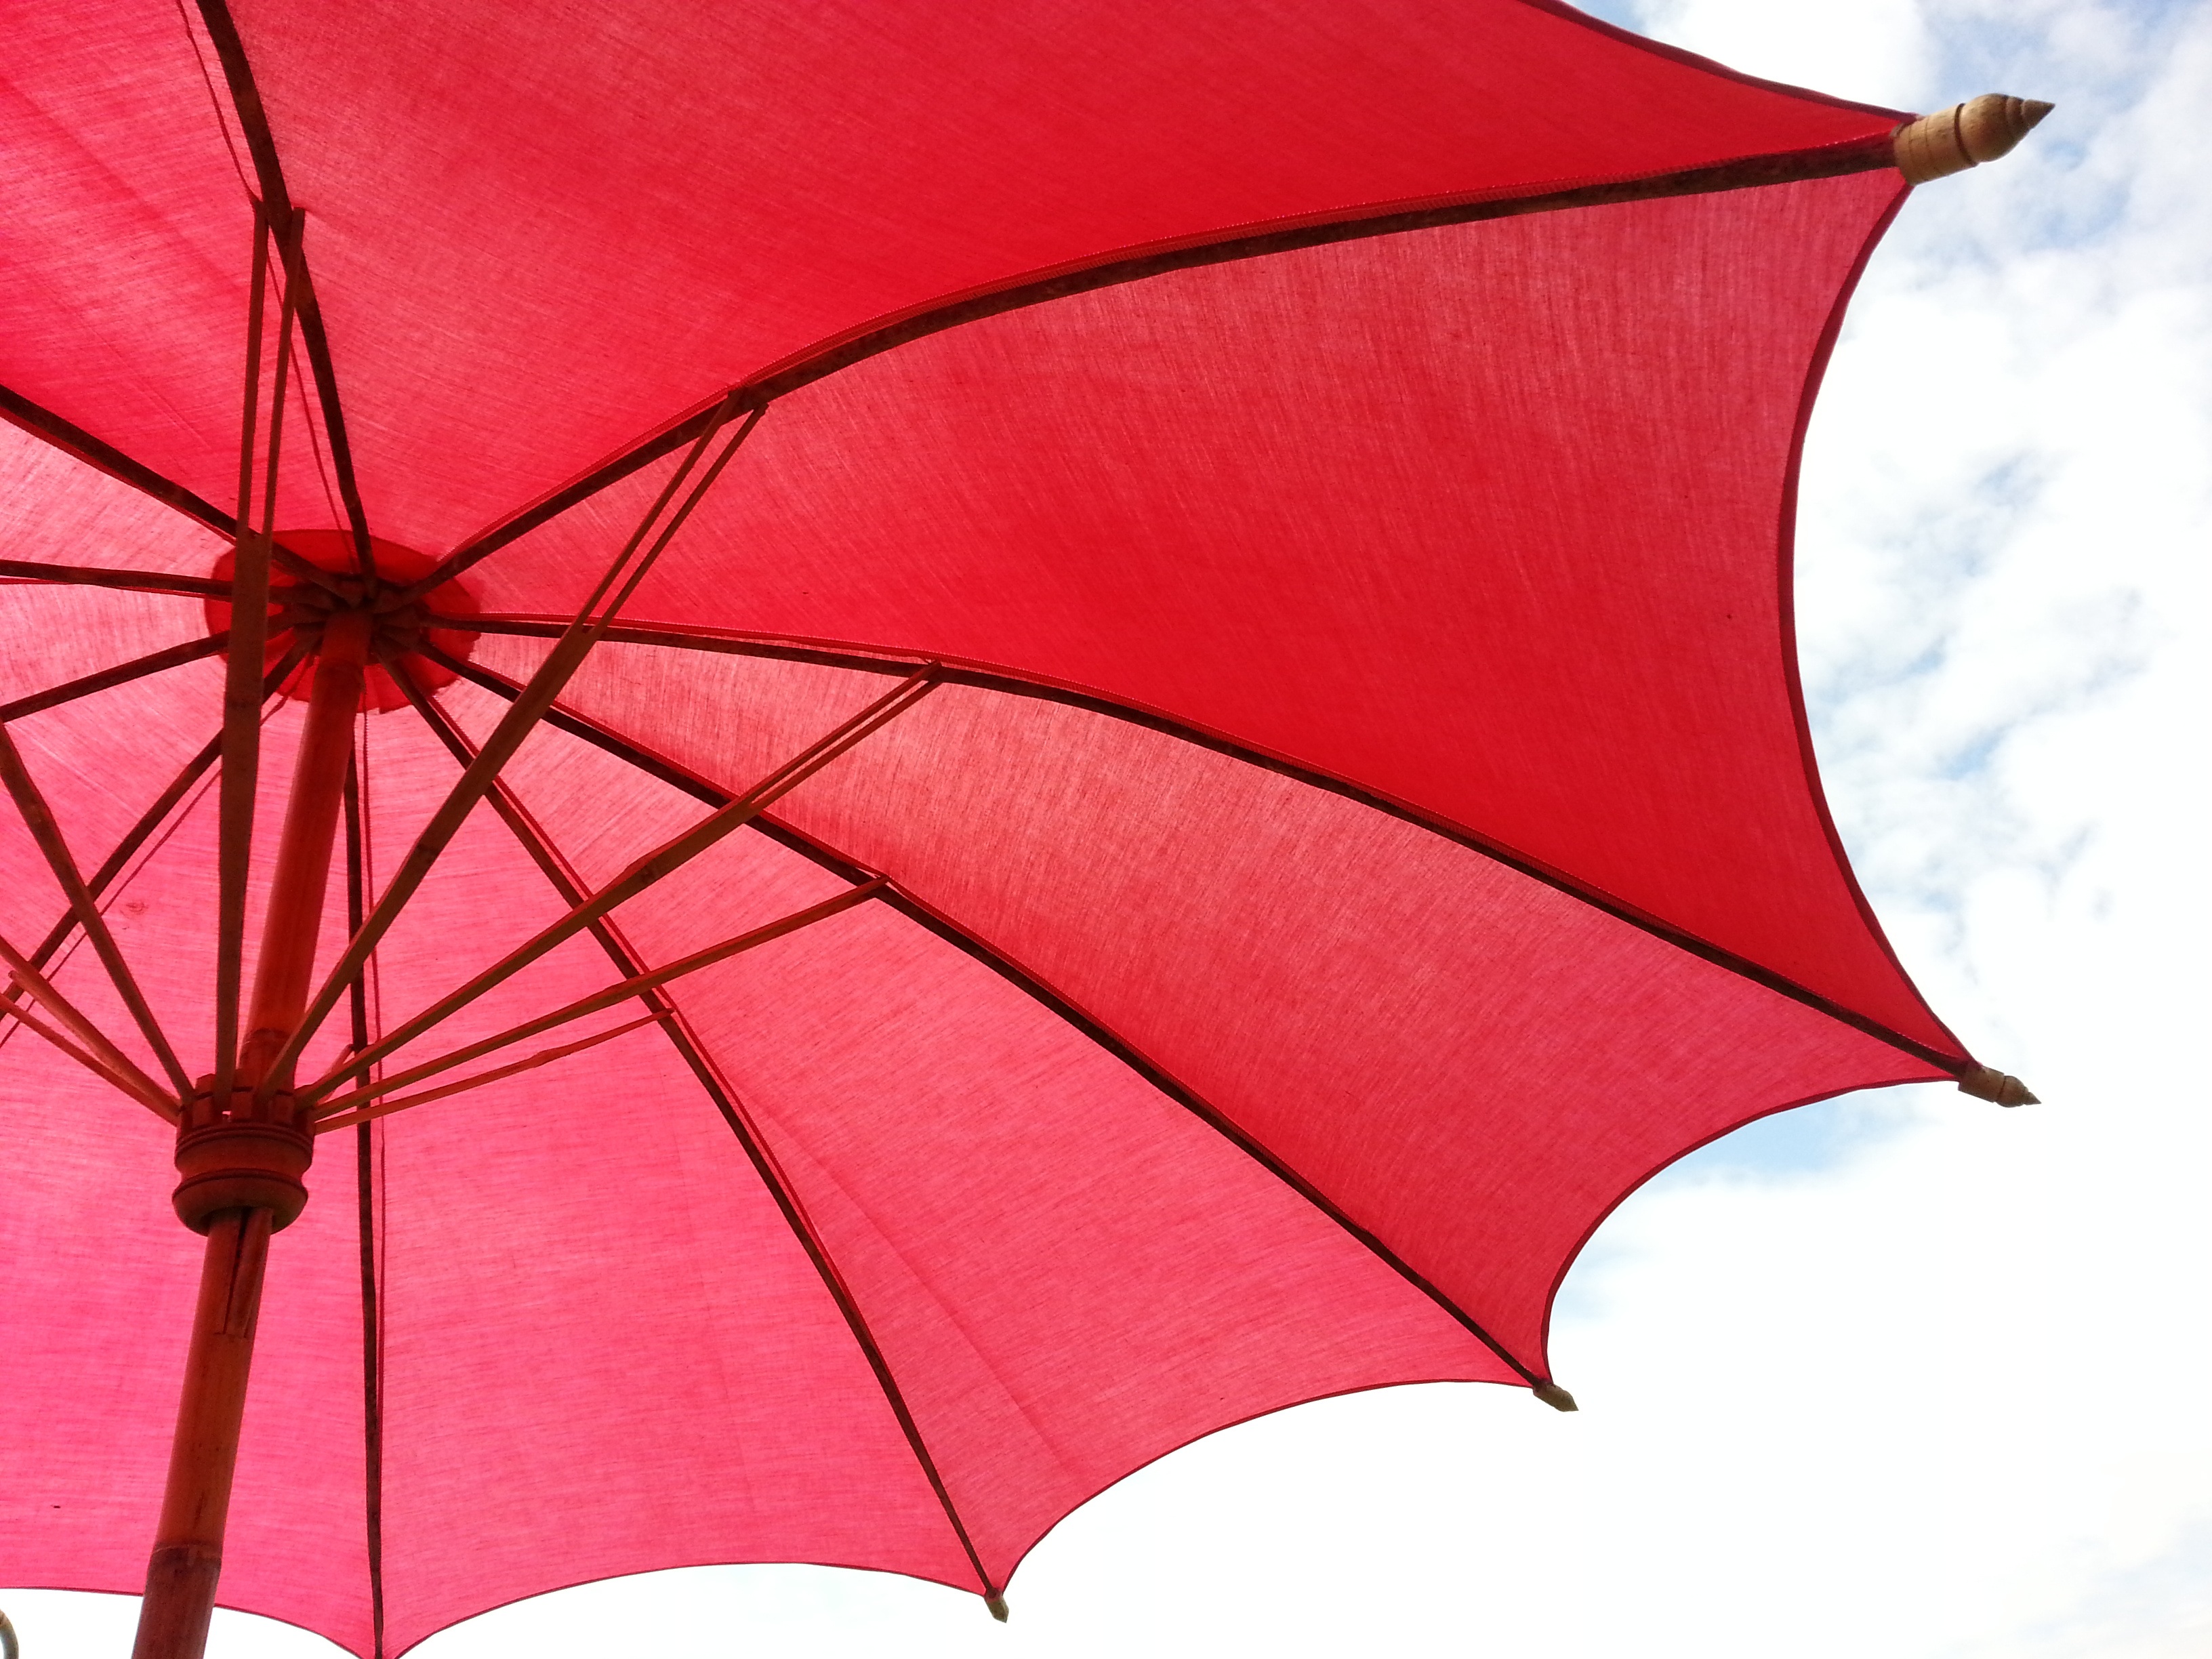
wing, sky, petal, red, umbrella, asia, fashion accessory